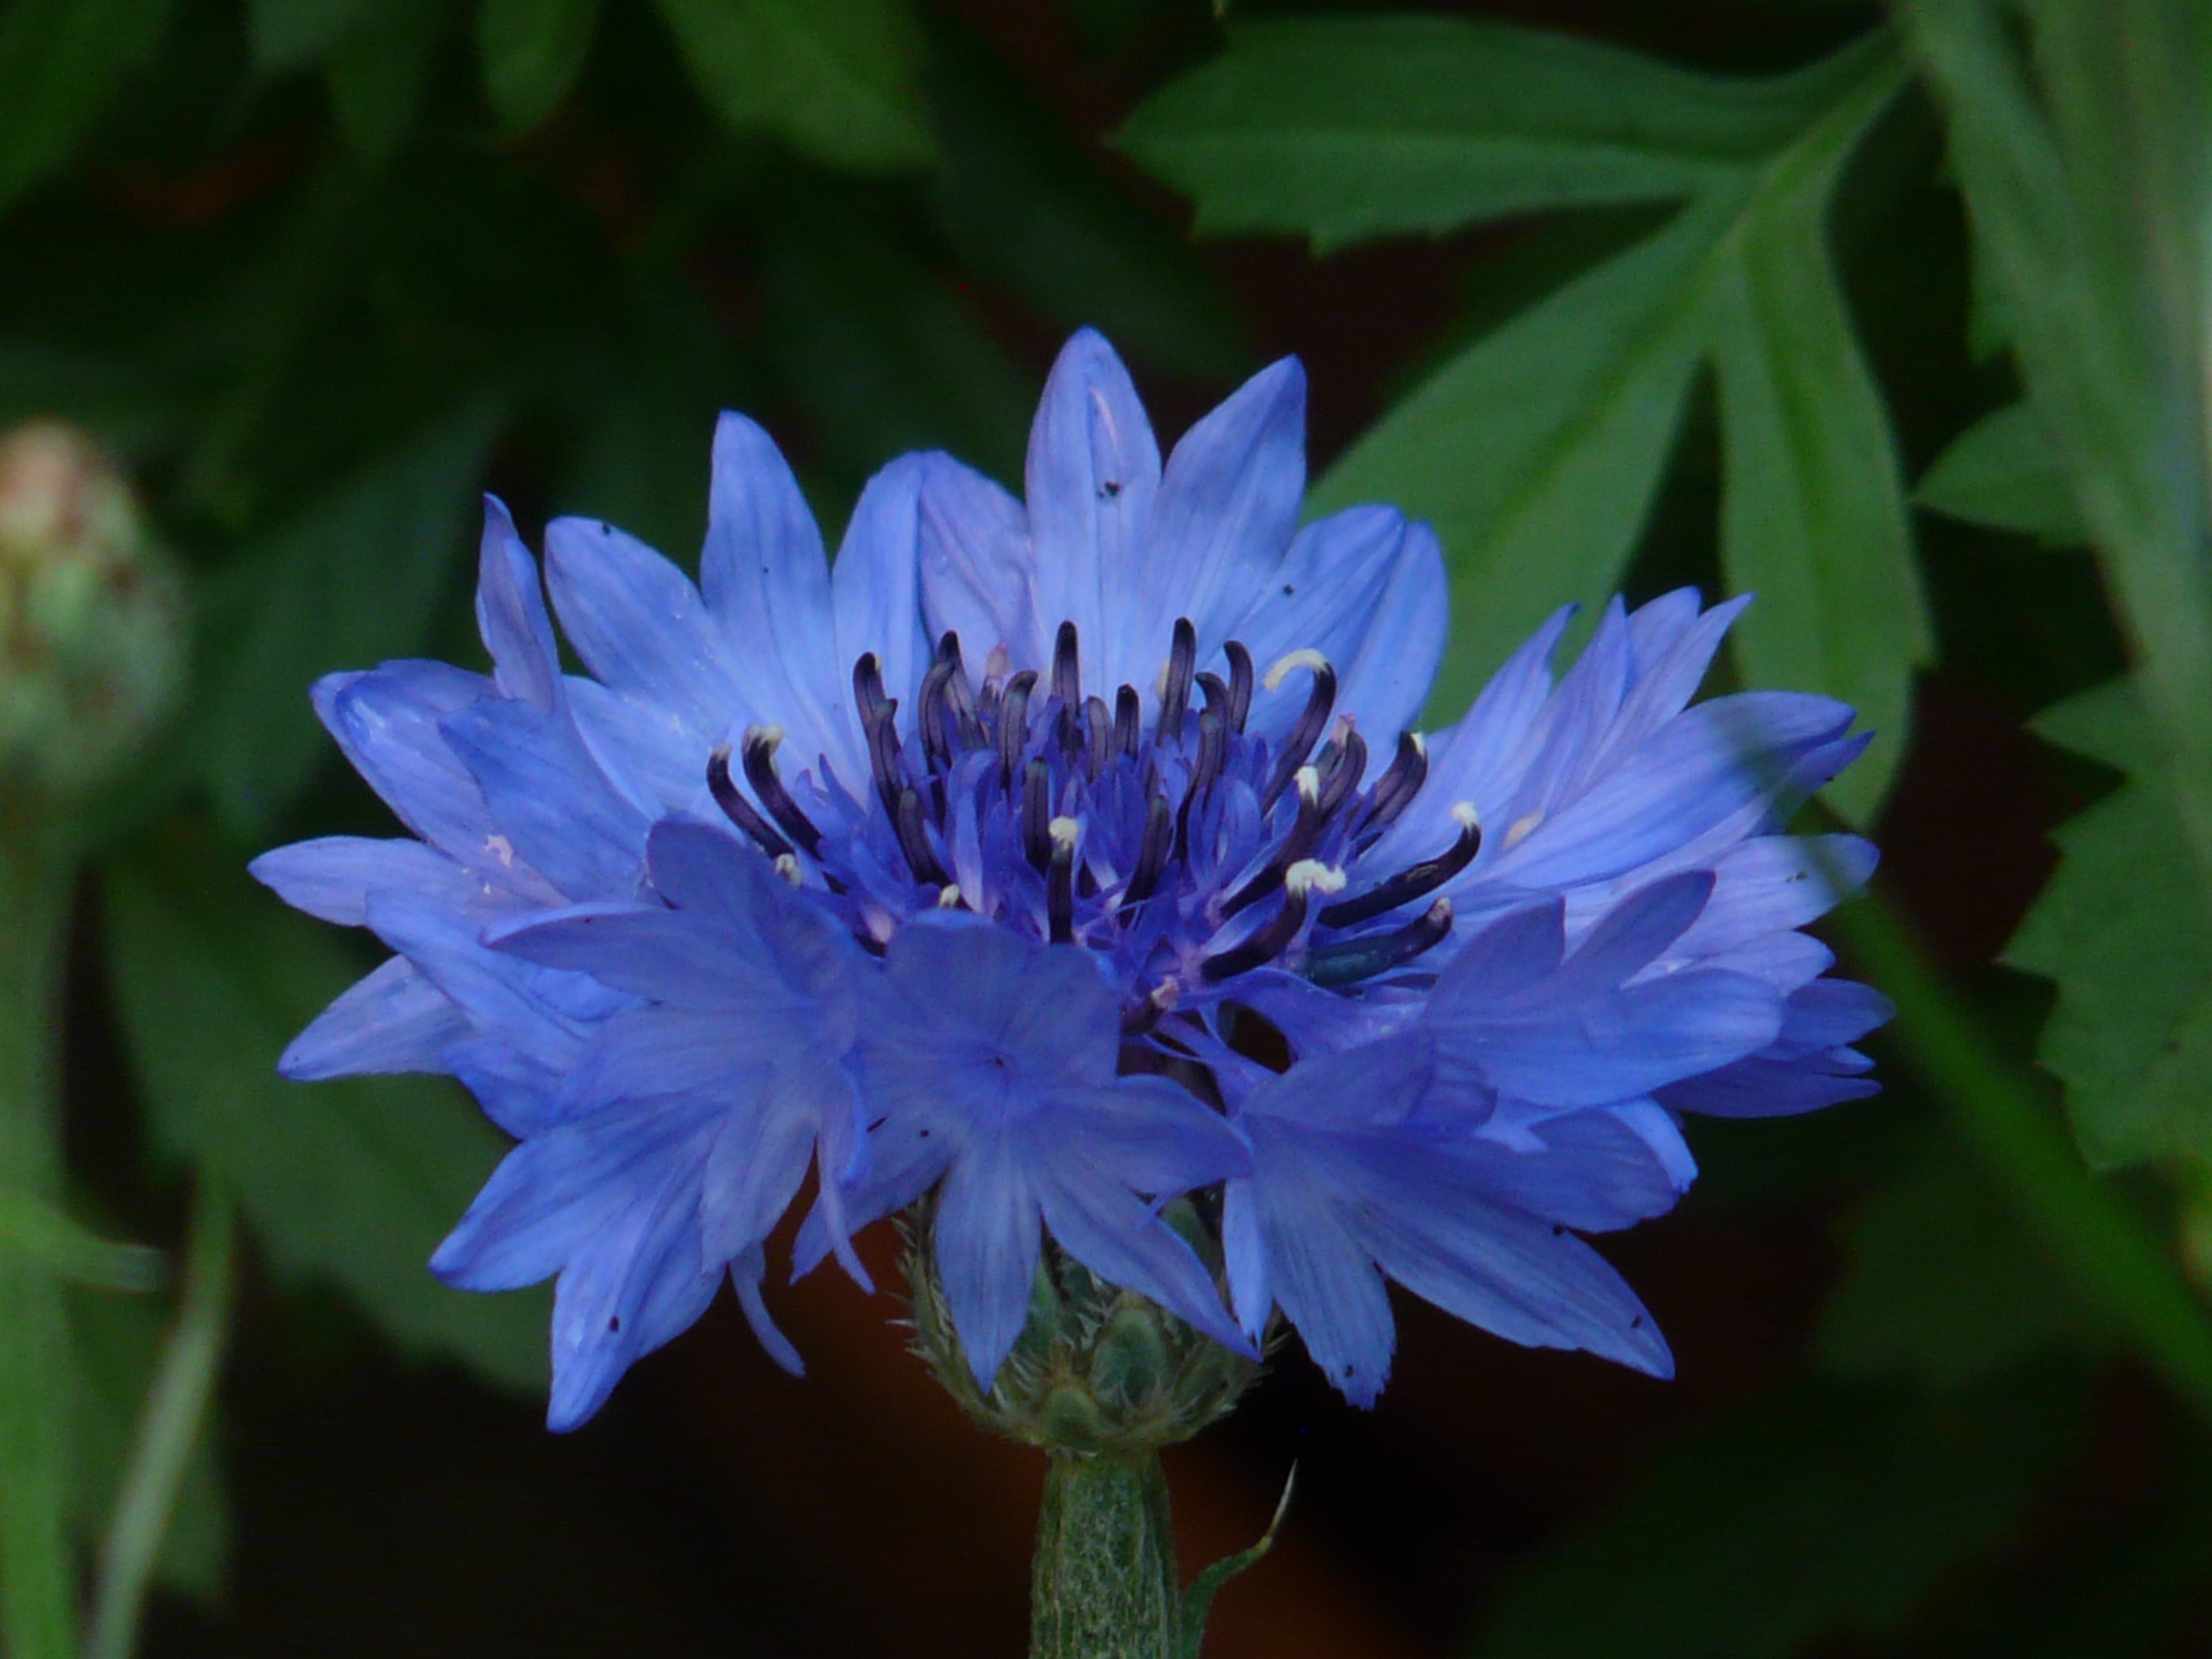
nature, blossom, plant, flower, petal, bloom, summer, herb, produce, botany, blue, flora, wildflower, centaurea cyanus, cornflower, asteraceae, centaurea, knapweed, chicory, composites, macro photography, flowering plant, zyane, plant stem, land plant